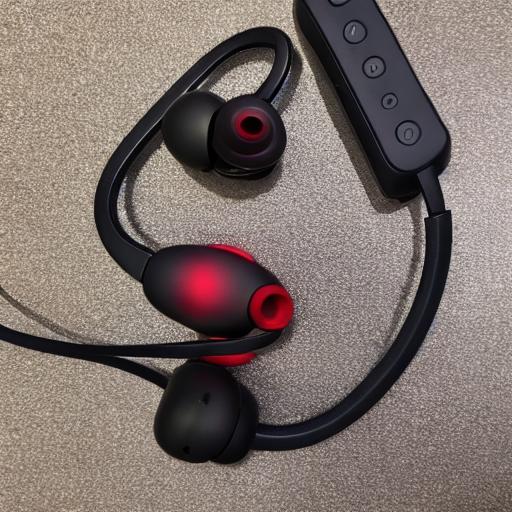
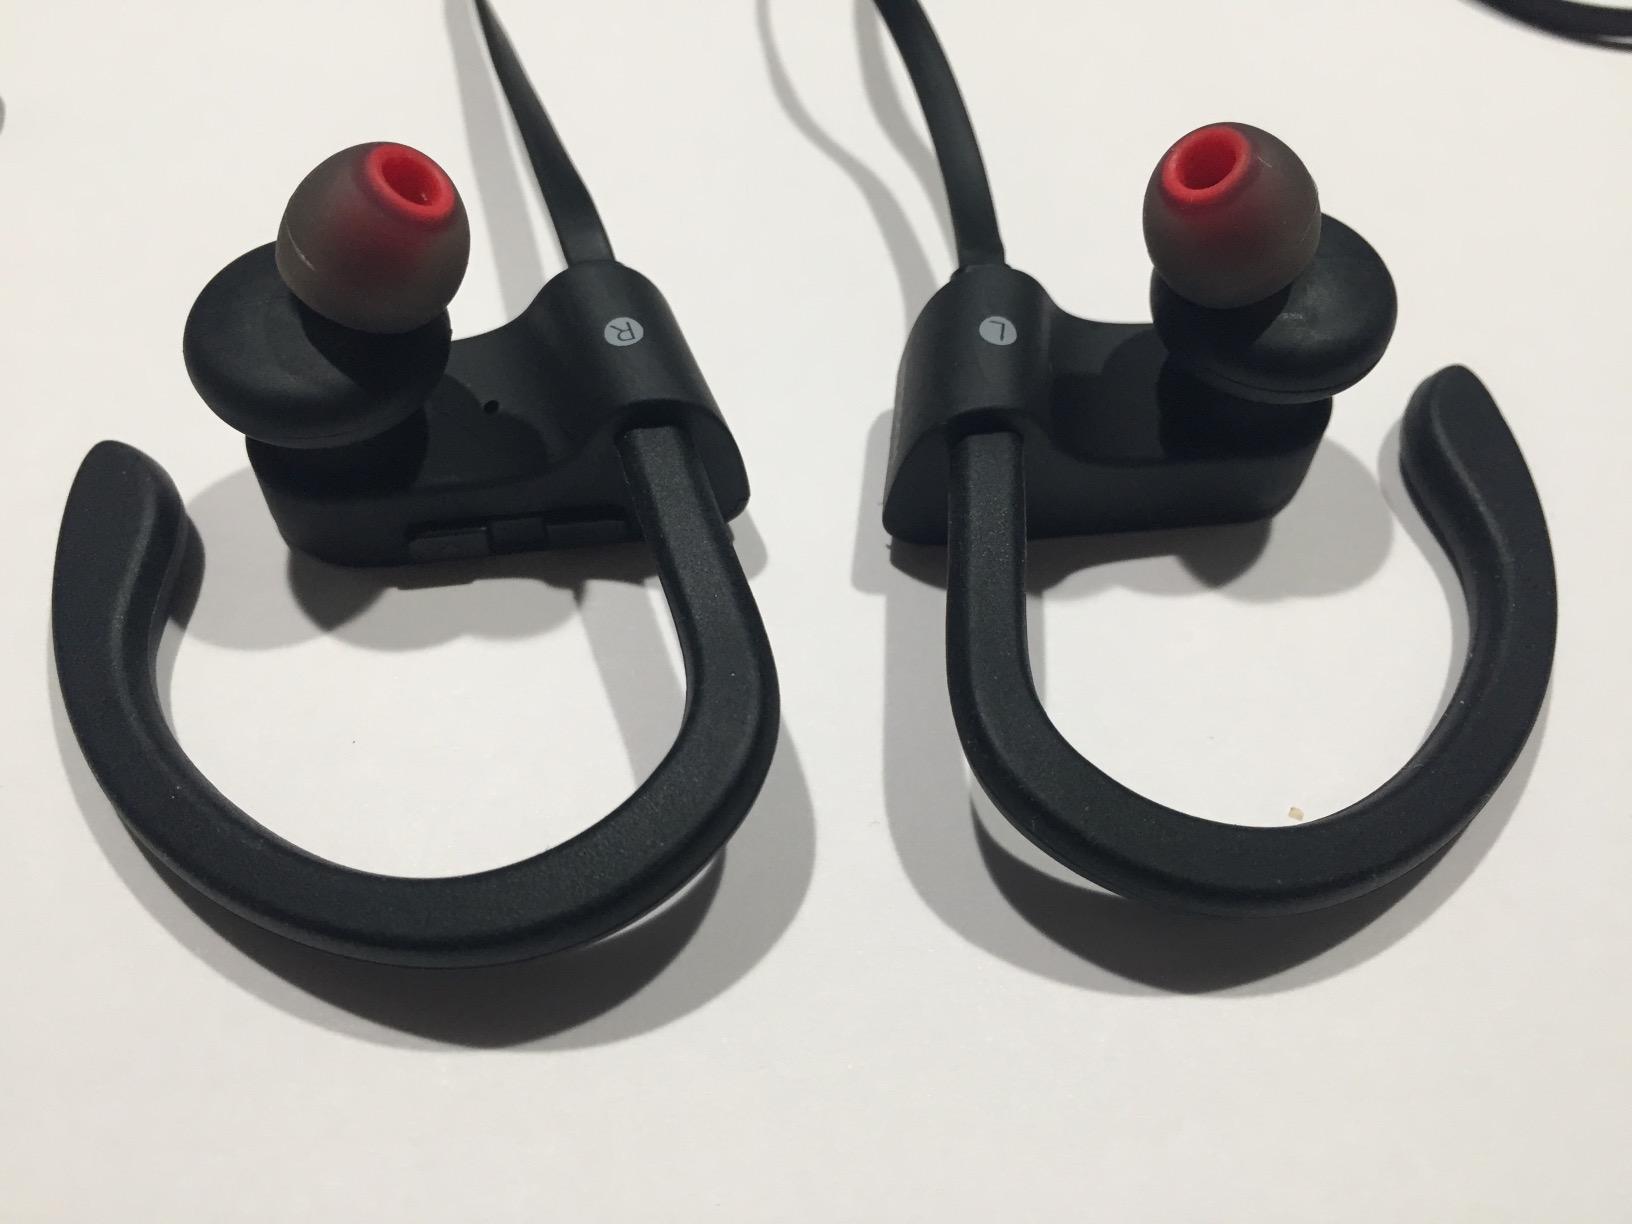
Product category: headphones
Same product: no